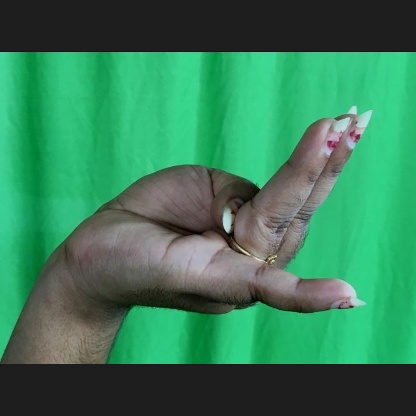
Mudra: Chaturam